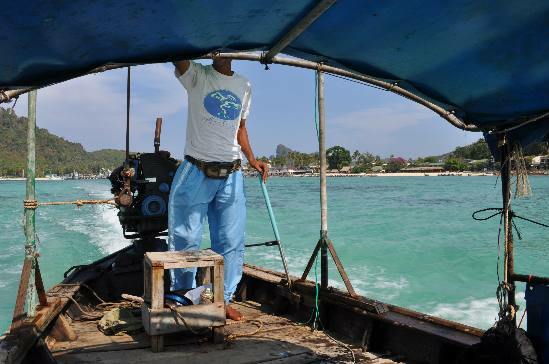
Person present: No